Trail

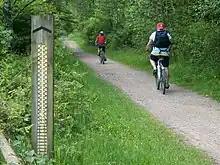
Mountain bike trail in the Forest of Dean, England

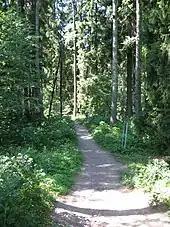
Trail in the Kruununpuisto Nature Park in Imatra, Finland

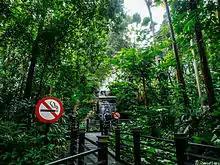
Jungle trail inside KLIA Airport

A trail, also known as a path or track, is an unpaved lane or a small paved road (though it can also be a route along a navigable waterways) generally not intended for usage by motorized vehicles, usually passing through a natural area. However, it is sometimes applied to highways in North America.